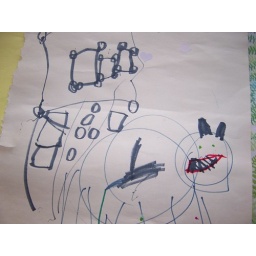
Ralph sleeping in front of his cat bowl